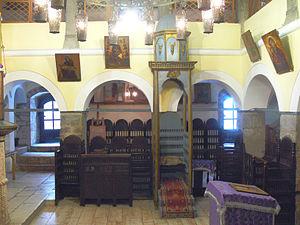
L'église Saint-Michel-et-Saint-Gabriel est située en Bosnie-Herzégovine, sur le territoire de la Ville de Sarajevo. Mentionnée en 1539, elle est inscrite sur la liste des monuments nationaux de Bosnie-Herzégovine.
Une kathisma est une division des psaumes en usage dans les Églises d'Orient – Églises orthodoxes et Églises catholiques de rite byzantin. Ce terme désigne aussi :